Abdullah Anderson

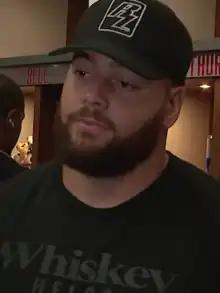
Anderson in 2022

Abdullah Anderson Jr. (born January 24, 1996) is an American professional football defensive end. He played college football for the Bucknell Bison. Anderson signed with the Chicago Bears as an undrafted free agent in 2018 and spent three seasons with them before playing with several other NFL teams.